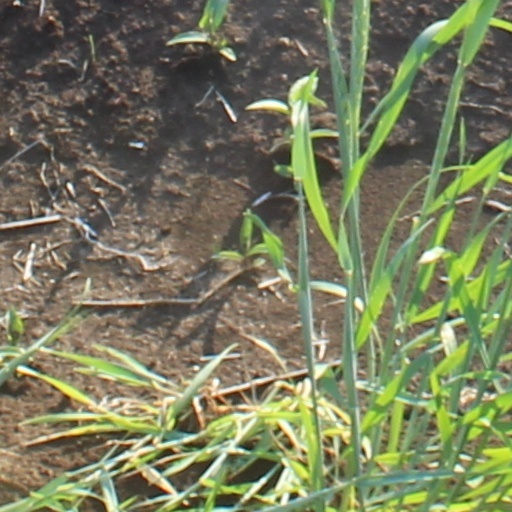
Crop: wheat